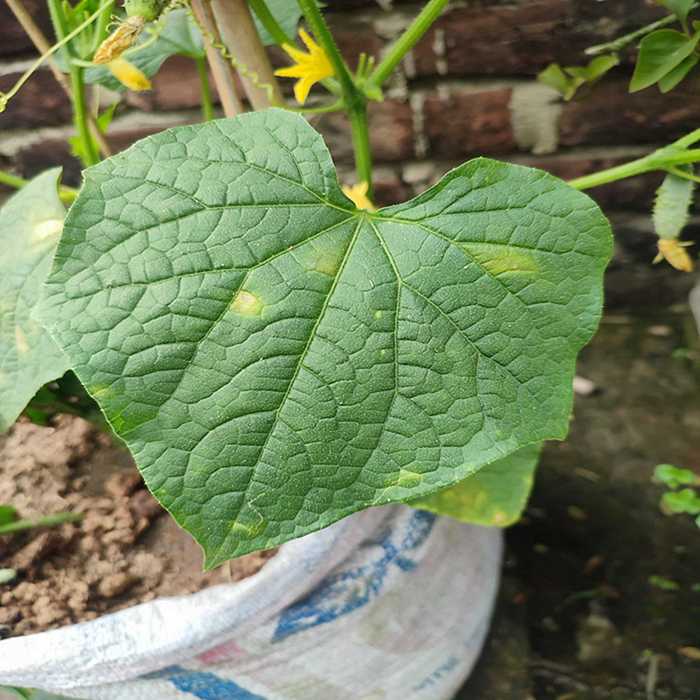
Plant: Cucumber
Label: Downy mildew